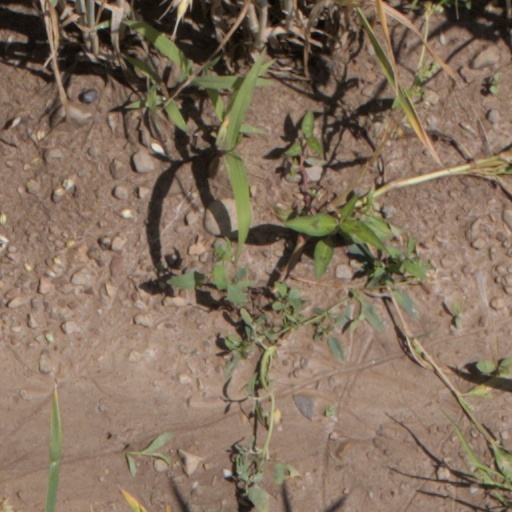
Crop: wheat